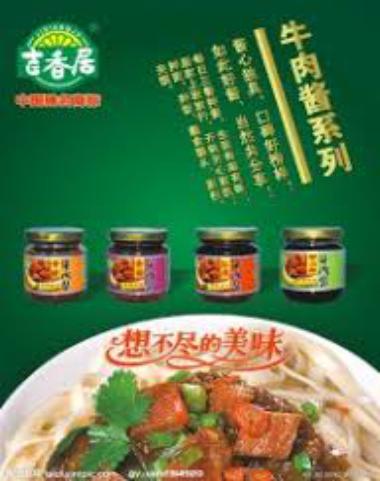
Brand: jixiangju
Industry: Food